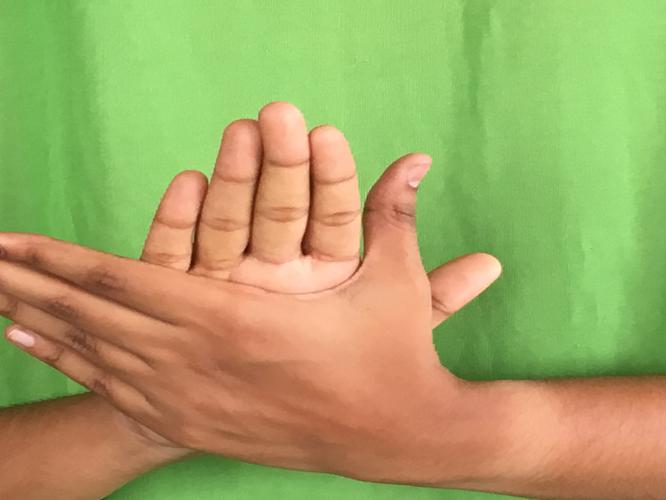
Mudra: Chakra
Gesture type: double_hand